Bärengraben

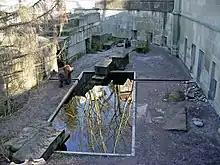
Partial view of Bärengraben in modern times

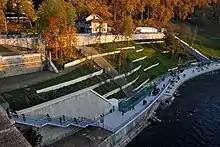
The BärenPark; the Bärengraben is at the upper level to the left of this image

The Bärengraben, or Bear Pit, is a tourist attraction in the Swiss capital city of Bern. It is a bear pit, or enclosure housing bears, situated at the eastern edge of the old city of Bern, next to the Nydeggbrücke and the River Aar. Although still in use, the Bärengraben has been supplemented since 2009 by the adjacent BärenPark, a larger and more natural enclosure alongside the River Aar.